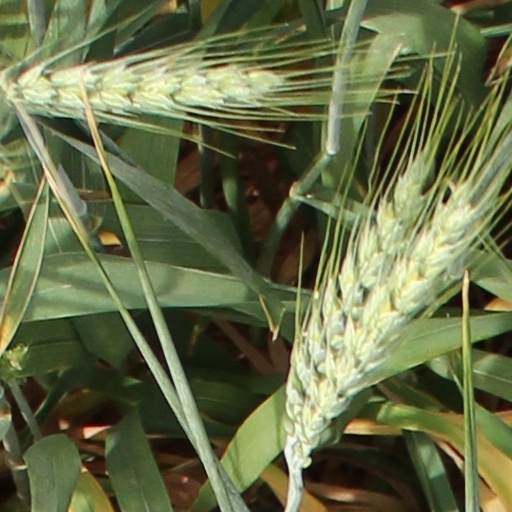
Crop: wheat